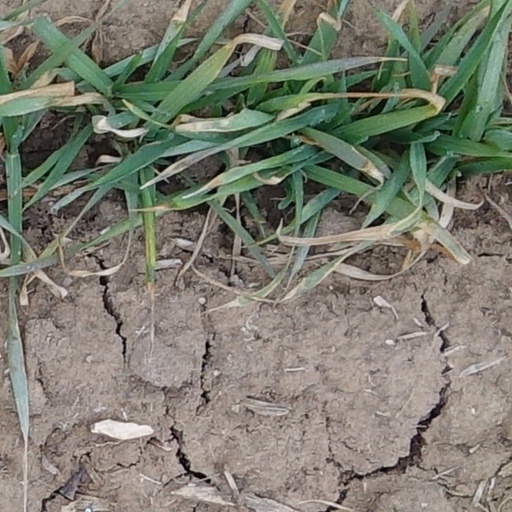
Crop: wheat